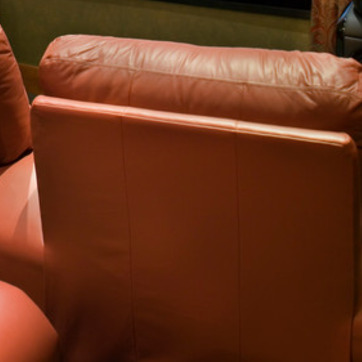
Material: leather